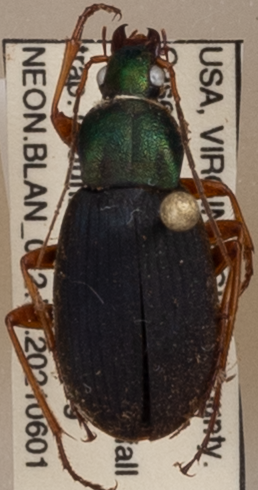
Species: Chlaenius aestivus
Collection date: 2021-06-01 04:00:00
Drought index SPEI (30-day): -0.656
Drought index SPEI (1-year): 0.32
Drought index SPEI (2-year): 0.348